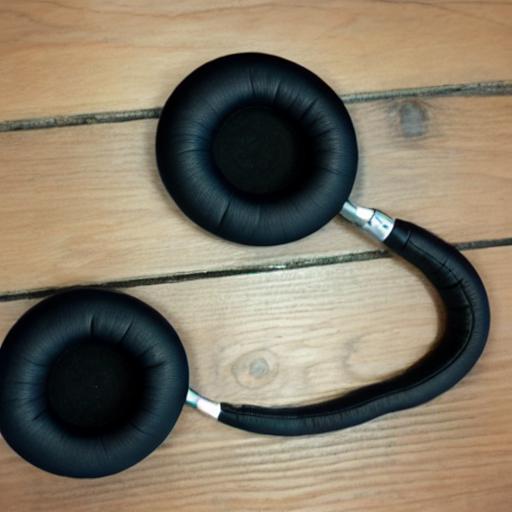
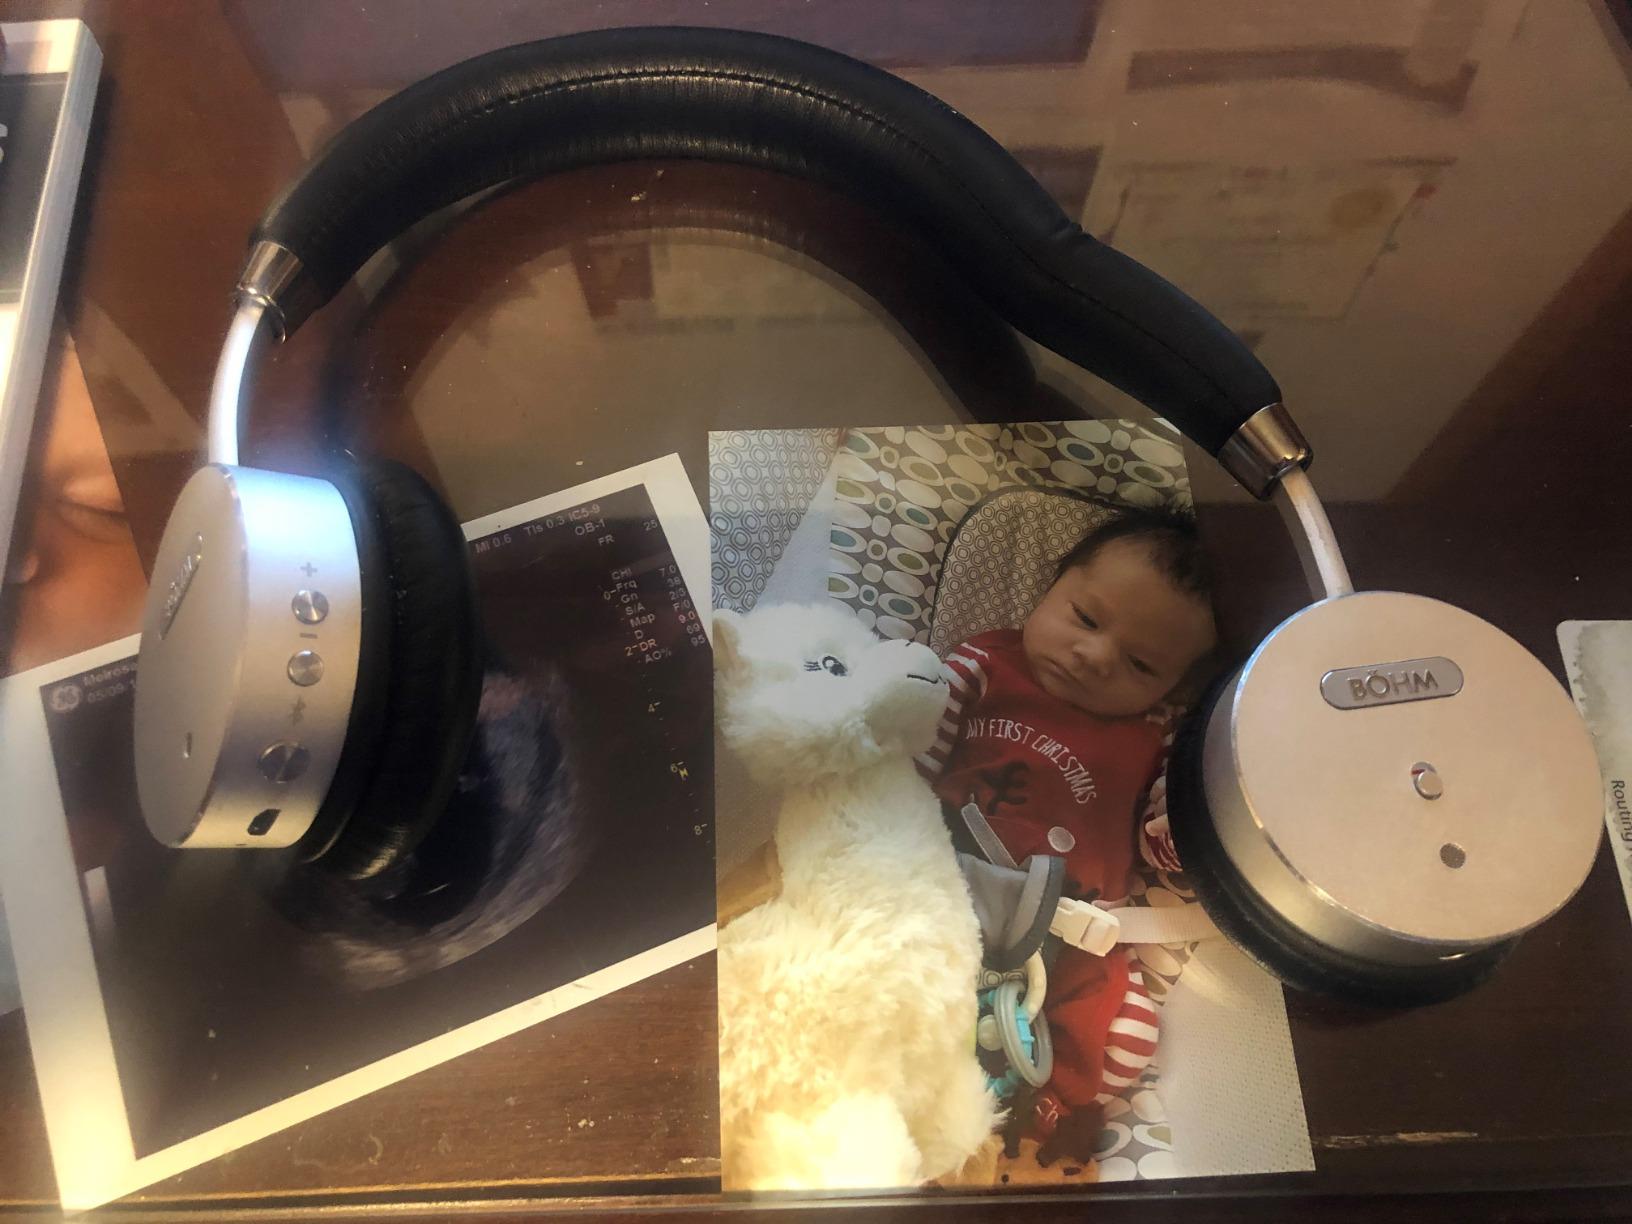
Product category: headphones
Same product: no